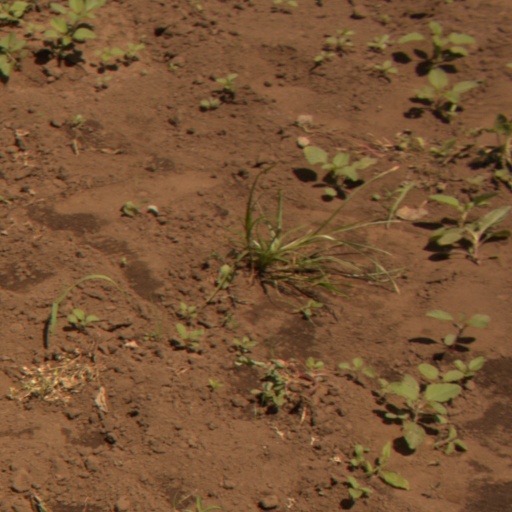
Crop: soybean